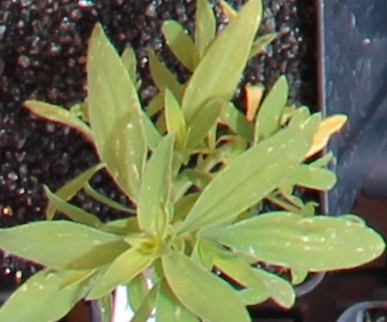
Label: Kochia